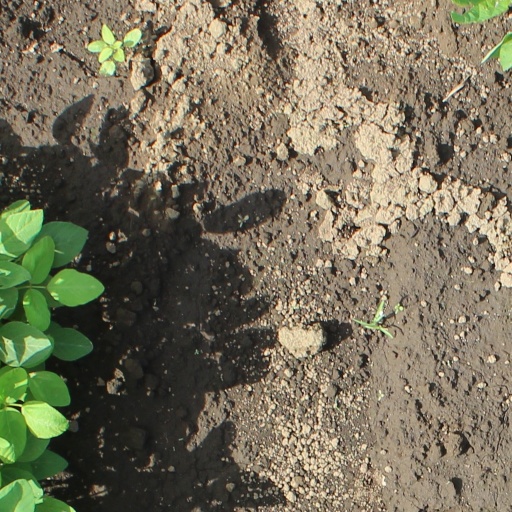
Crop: soybean